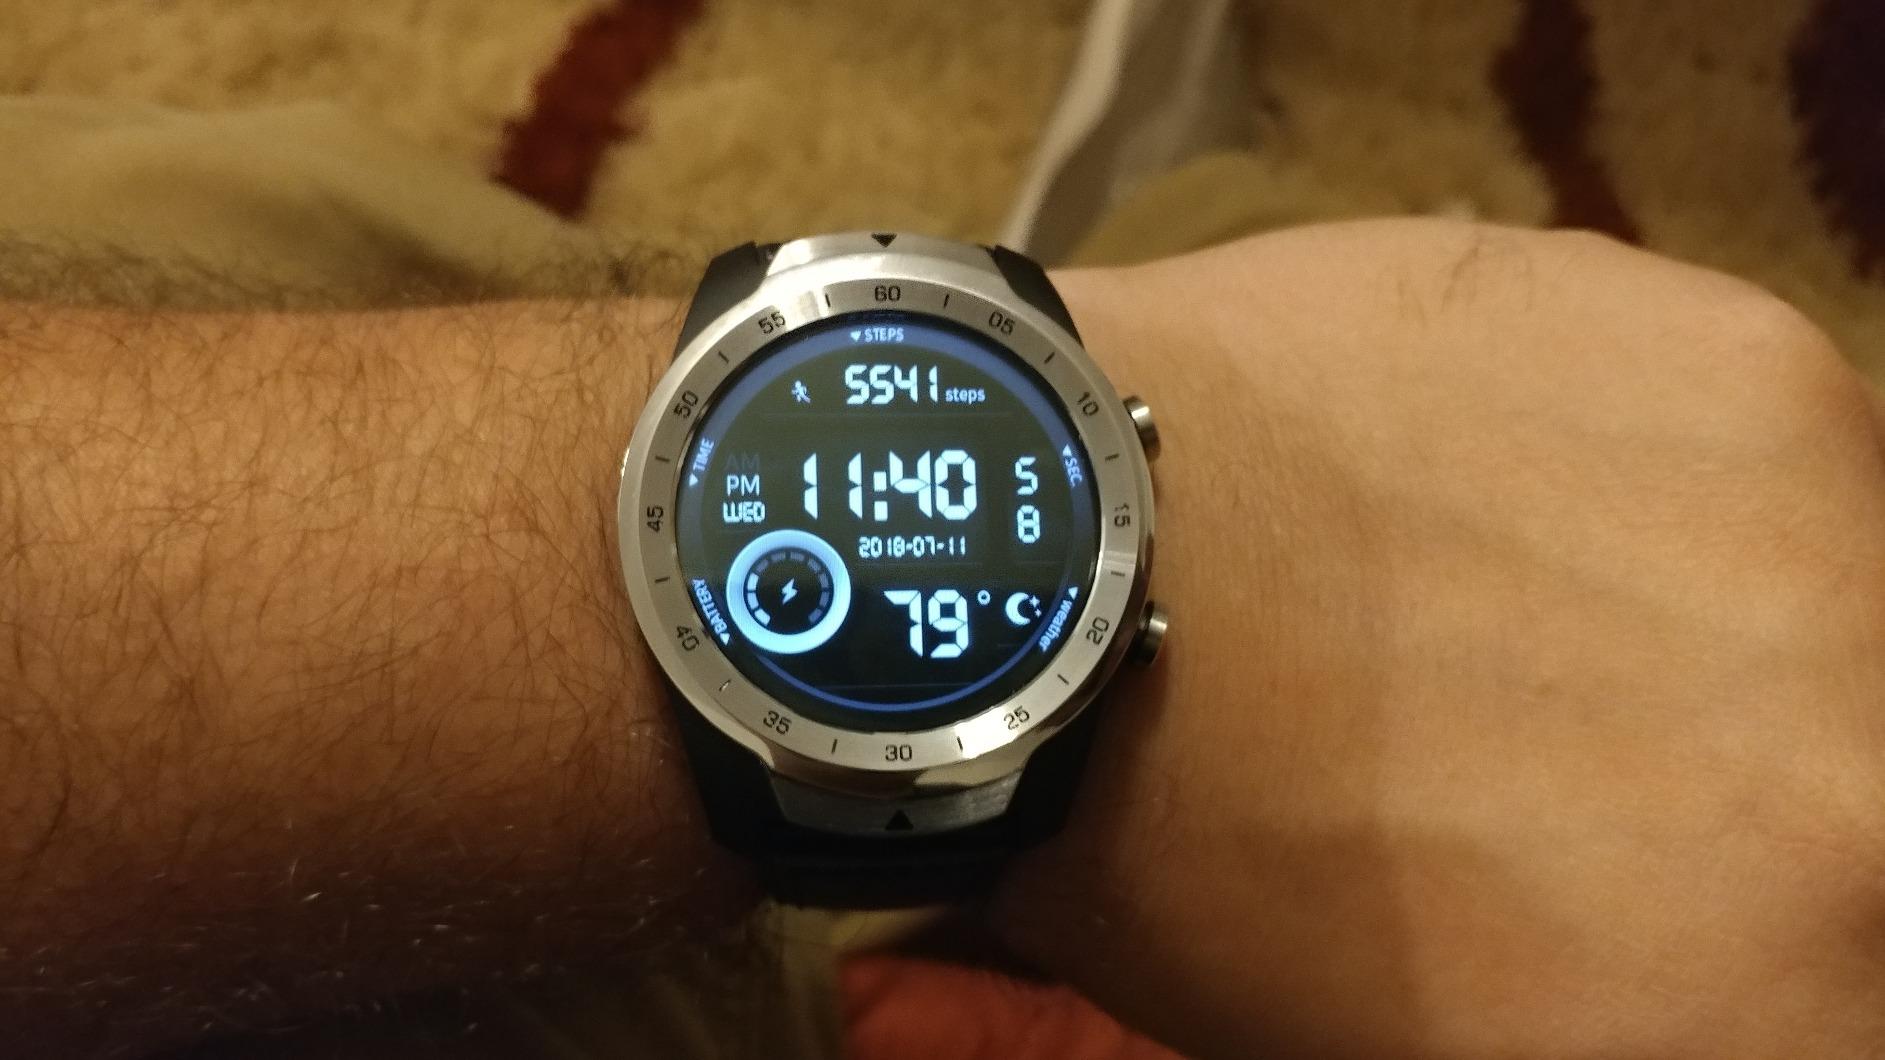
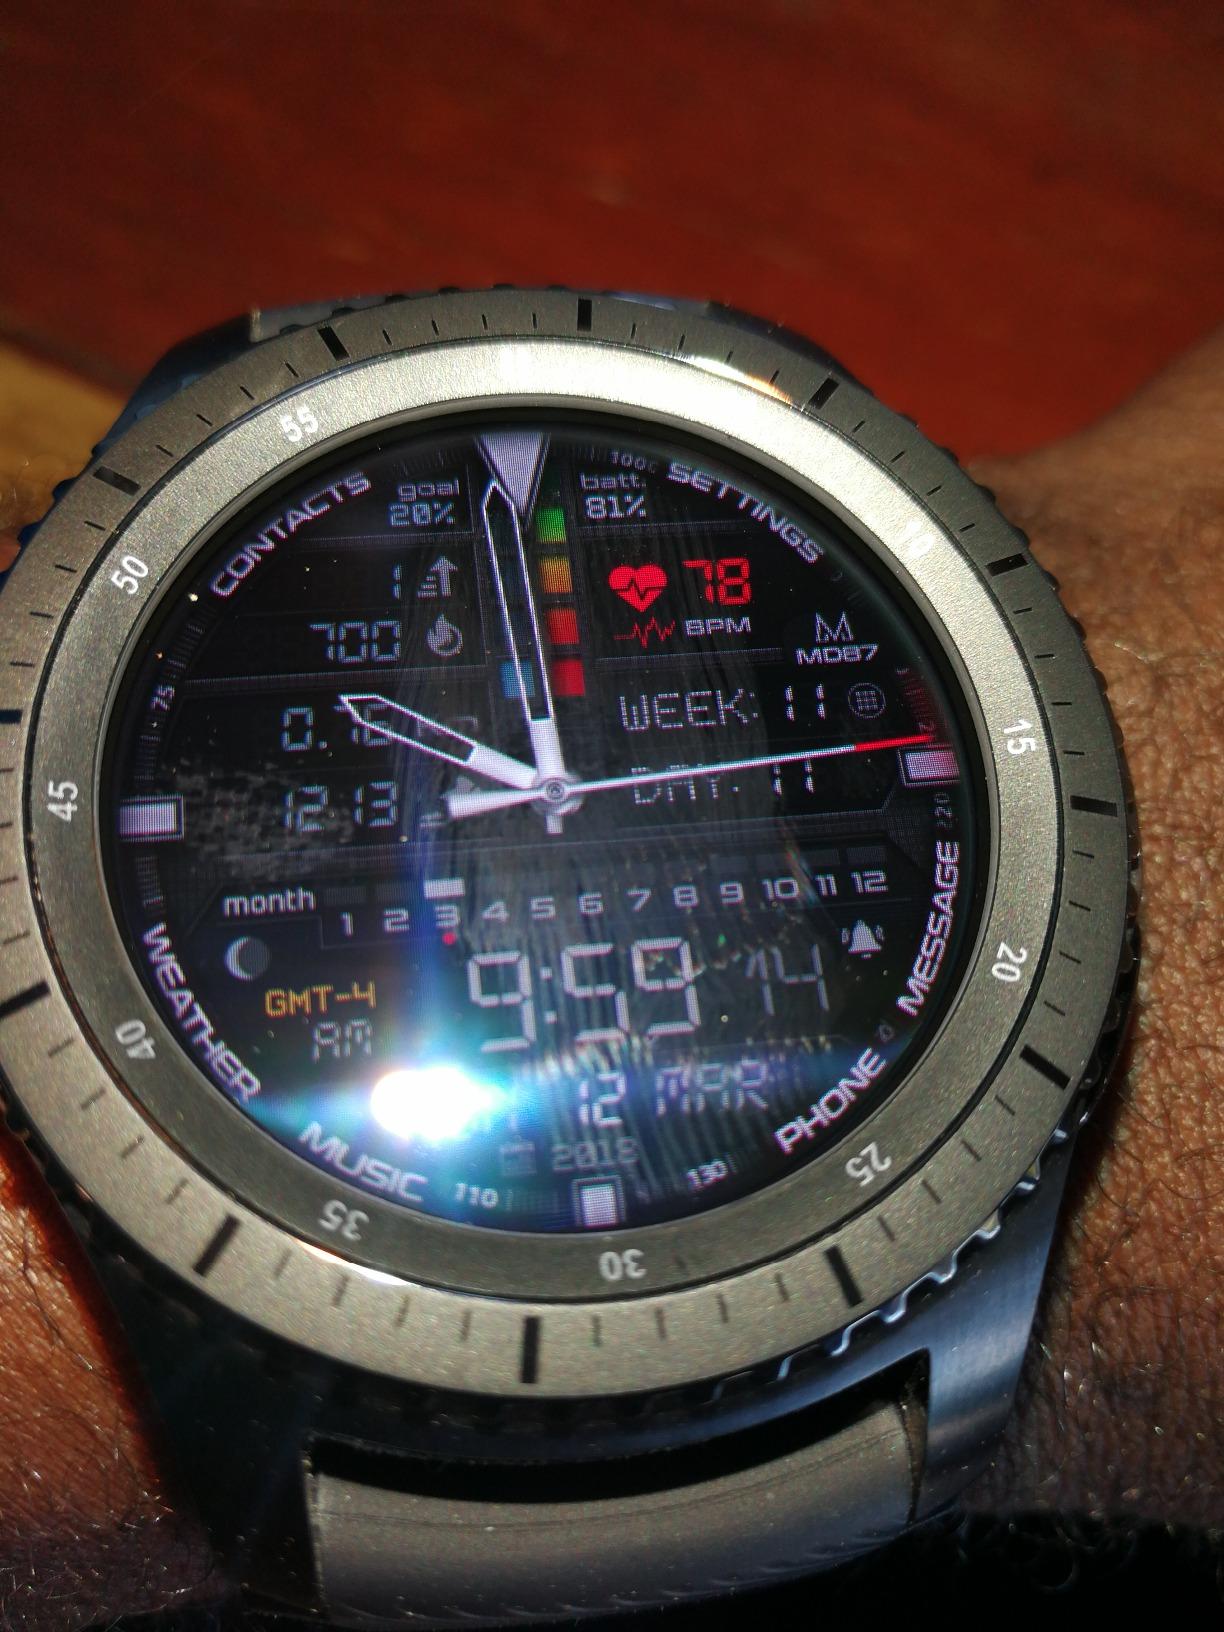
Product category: smartwatch
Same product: no